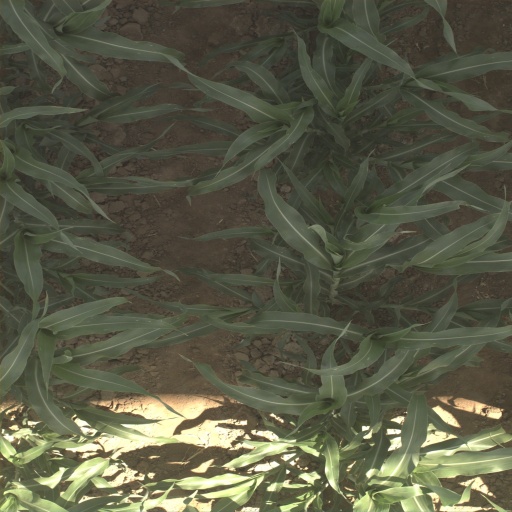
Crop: sorghum